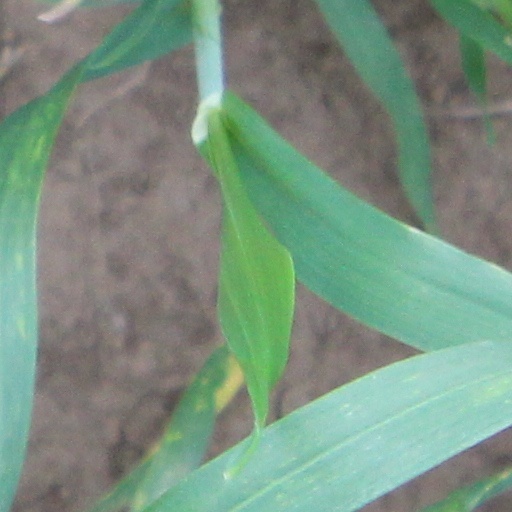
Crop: wheat